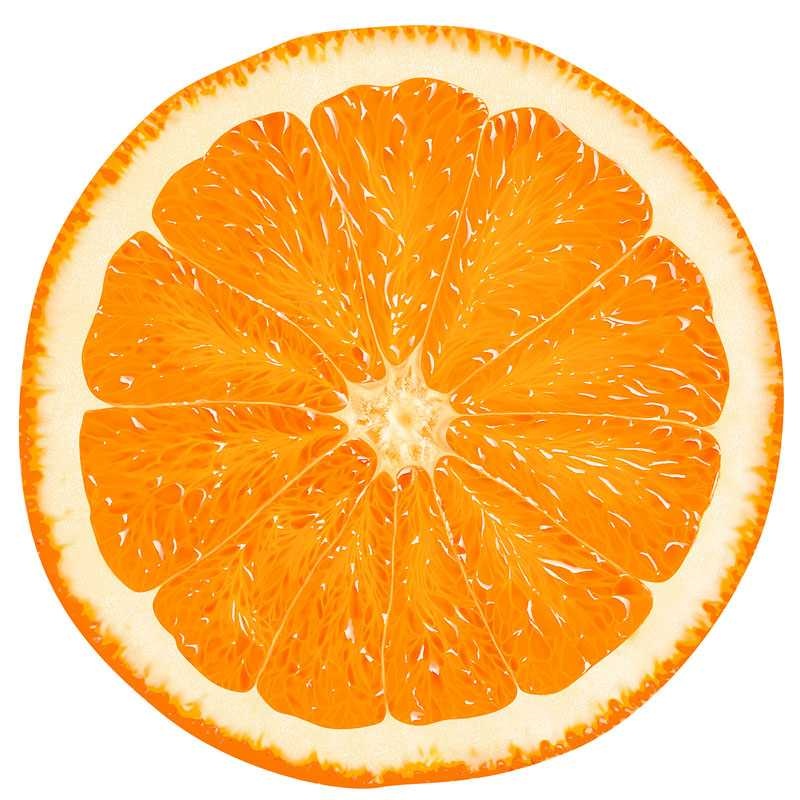
Label: Orange